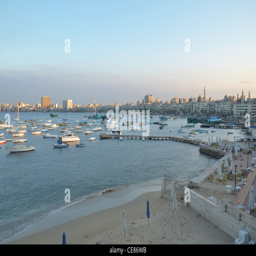
the seascape and skyline with the inner harbor in the foreground